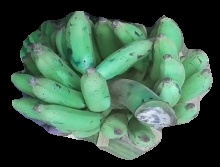
Variety: elakki-bale
Grade: grade3